Air Flamenco

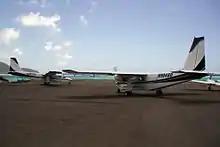
Air Flamenco Britten-Norman Islander II in Virgin Gorda

Besides being operated in passenger service, versions of all three of types are flown in all-cargo configuration by Flamenco Cargo, a division of Air Flamenco.